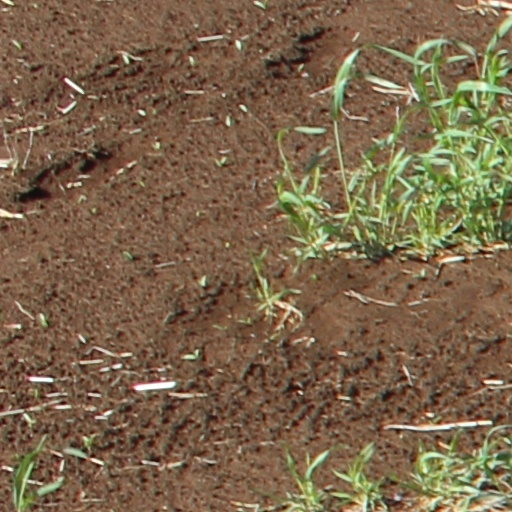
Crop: wheat